James Markham Marshall

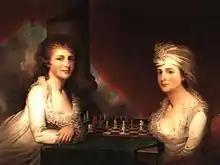
Hester Morris Marshall (right) and her sister Maria Morris, portrait by Gilbert Stuart

Following his resignation from the federal bench, Marshall resumed his private legal practice, this time at the gateway to the Shenandoah Valley as well as county seat of Frederick County. Thus, in addition to his agricultural operations, Marshall practiced law in Winchester, Virginia and surrounding counties for the next four decades.